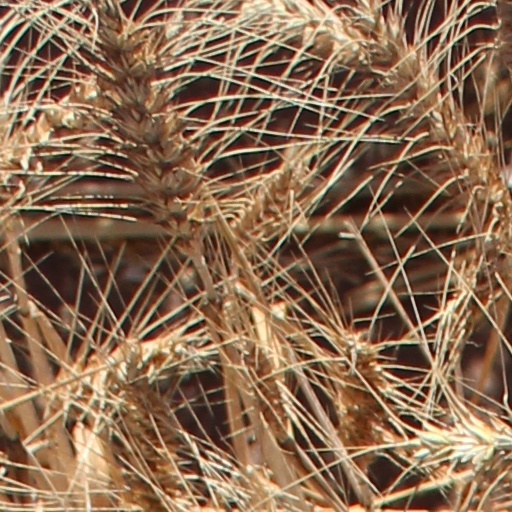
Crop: wheat